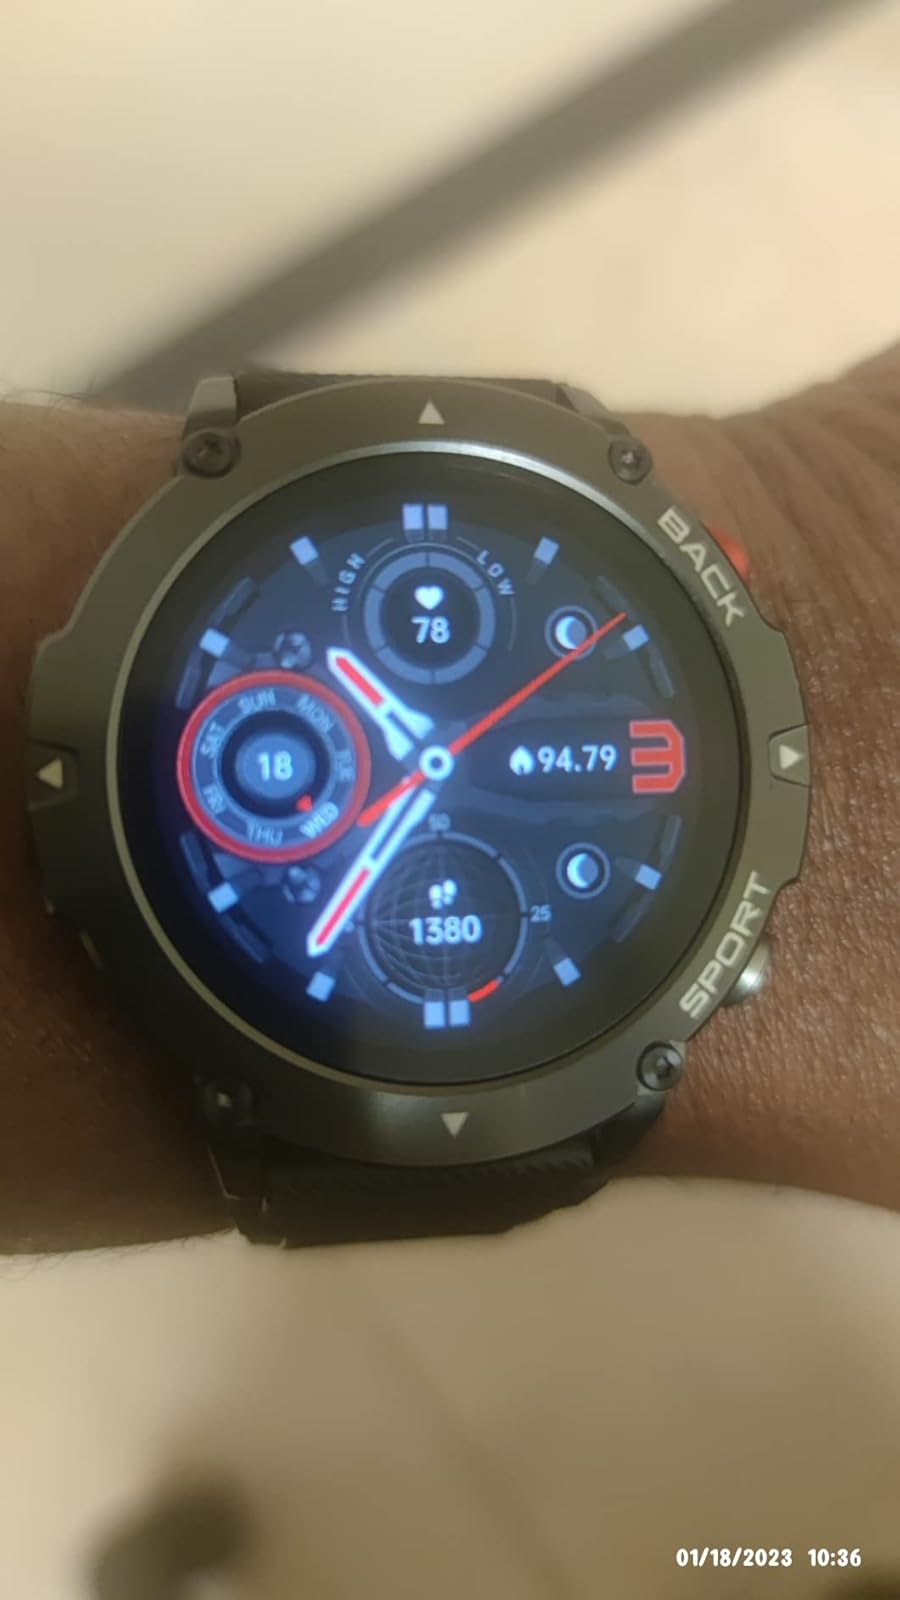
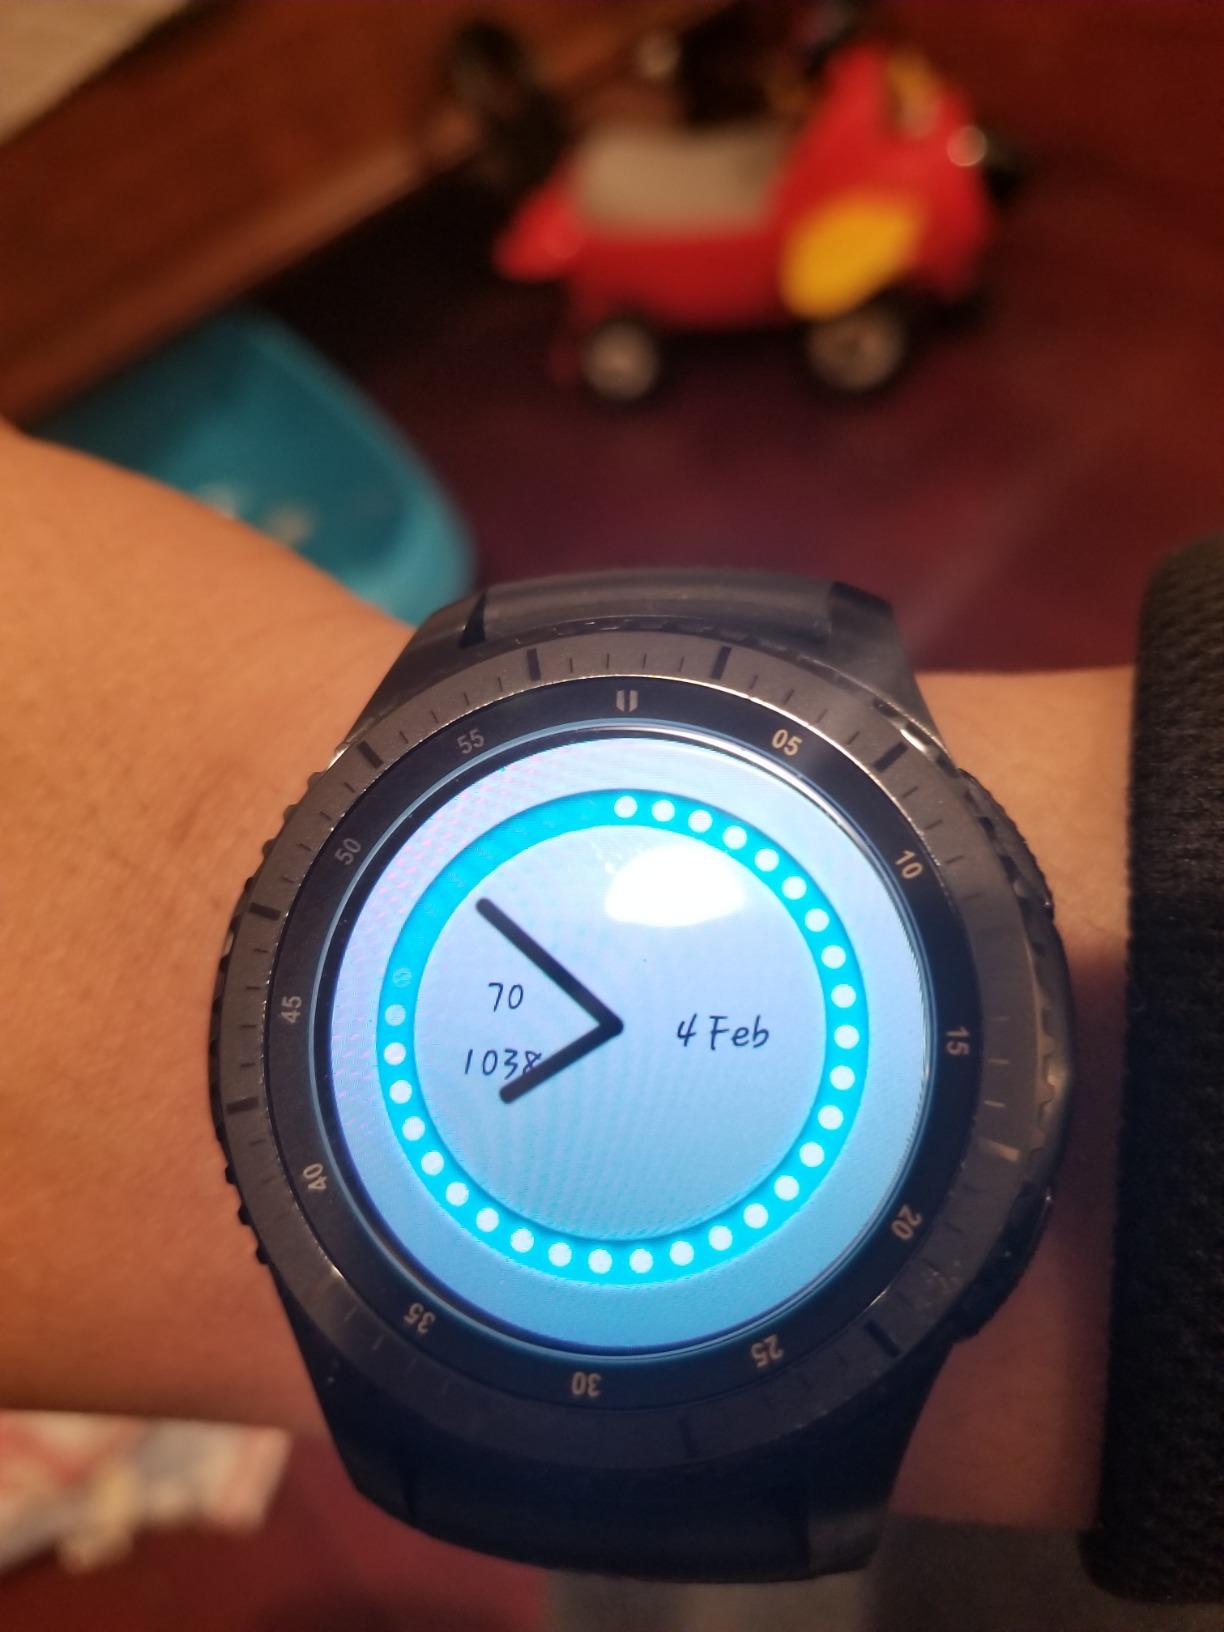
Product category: smartwatch
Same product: no